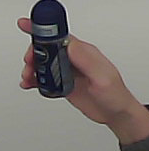
Product: nivea_rollon